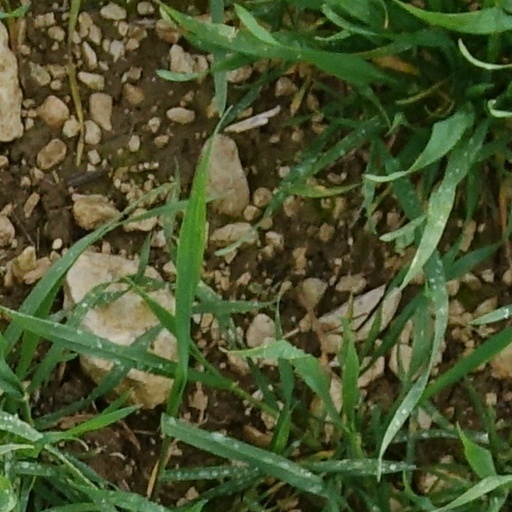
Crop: wheat